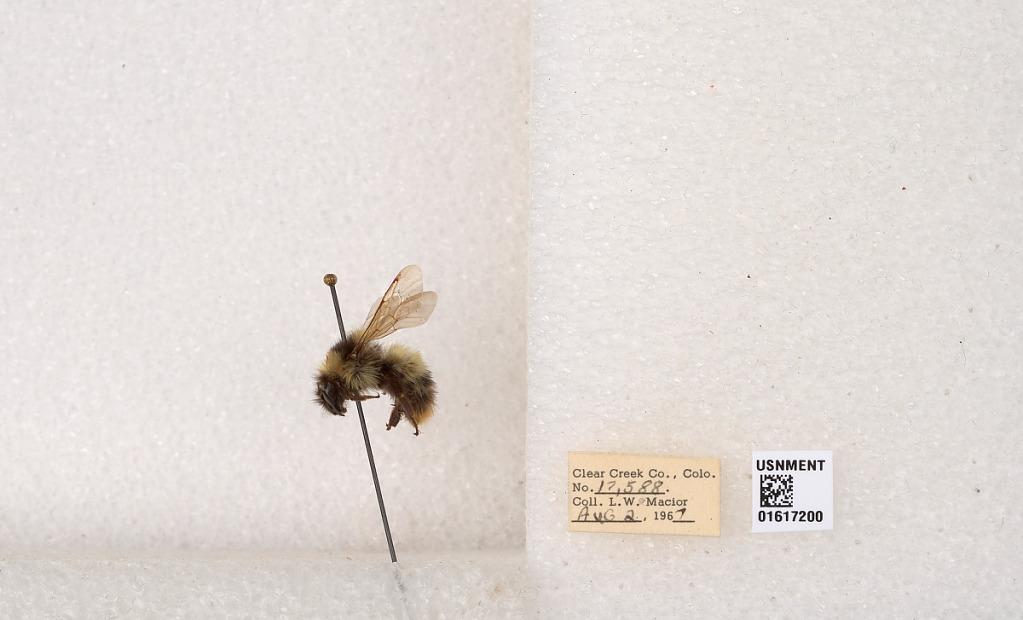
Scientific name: Bombus kirbyellus
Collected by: L. Macior
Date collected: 1967-8-2
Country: United States
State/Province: Colorado
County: Clear Creek
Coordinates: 39.6891, -105.644